Florida Botanical Gardens

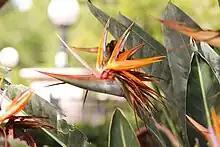
A blooming Bird of Paradise in the McKay Creek Plaza.

The Cactus/Succulent Garden consists of Agave, Prickly Pear, Desert Rose, Night Blooming Cereus and Crown of Thorns are just a few of the succulents living there. The Cottage Garden is reminiscent of an old-fashioned English garden with heaps of perennial flowers, vines, and small shrubs. Trellises are adorned with roses, White Thunbergia, and Pink Pandorea.